Equestrian at the 1900 Summer Olympics – Long jump

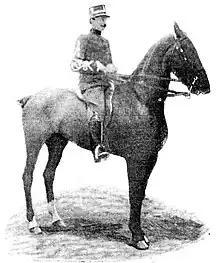
Gold medalist Constant van Langhendonck

The long jump was one of five equestrian competitions held in late May and early June 1900 at the International Horse Show in Paris. The event was part of the Exposition Universelle, and later classified as part of the 1900 Summer Olympics. It is the only Olympic Games to feature an equestrian long jump competition. Of the seventeen competitors who entered, around half are known by name. The event was won by Constant van Langhendonck of Belgium, with Gian Giorgio Trissino of Italy in second and Jacques de Prunelé of France in third.